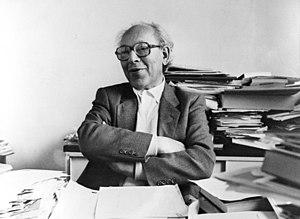
Jacques Ledoux était un spécialiste belge du cinéma, conservateur de la cinémathèque royale de Belgique de 1948 à 1988, et fondateur du Musée du cinéma de Bruxelles en 1962.